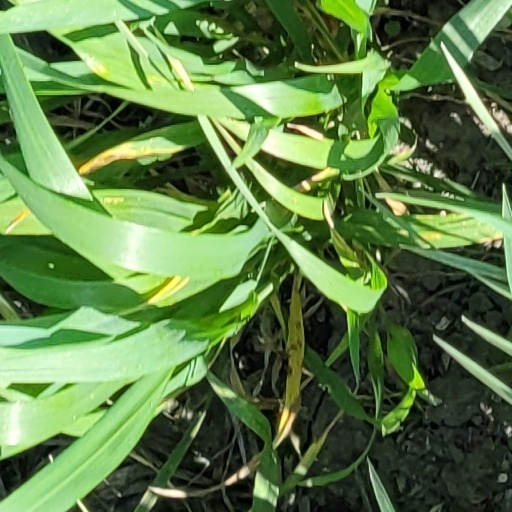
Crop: wheat